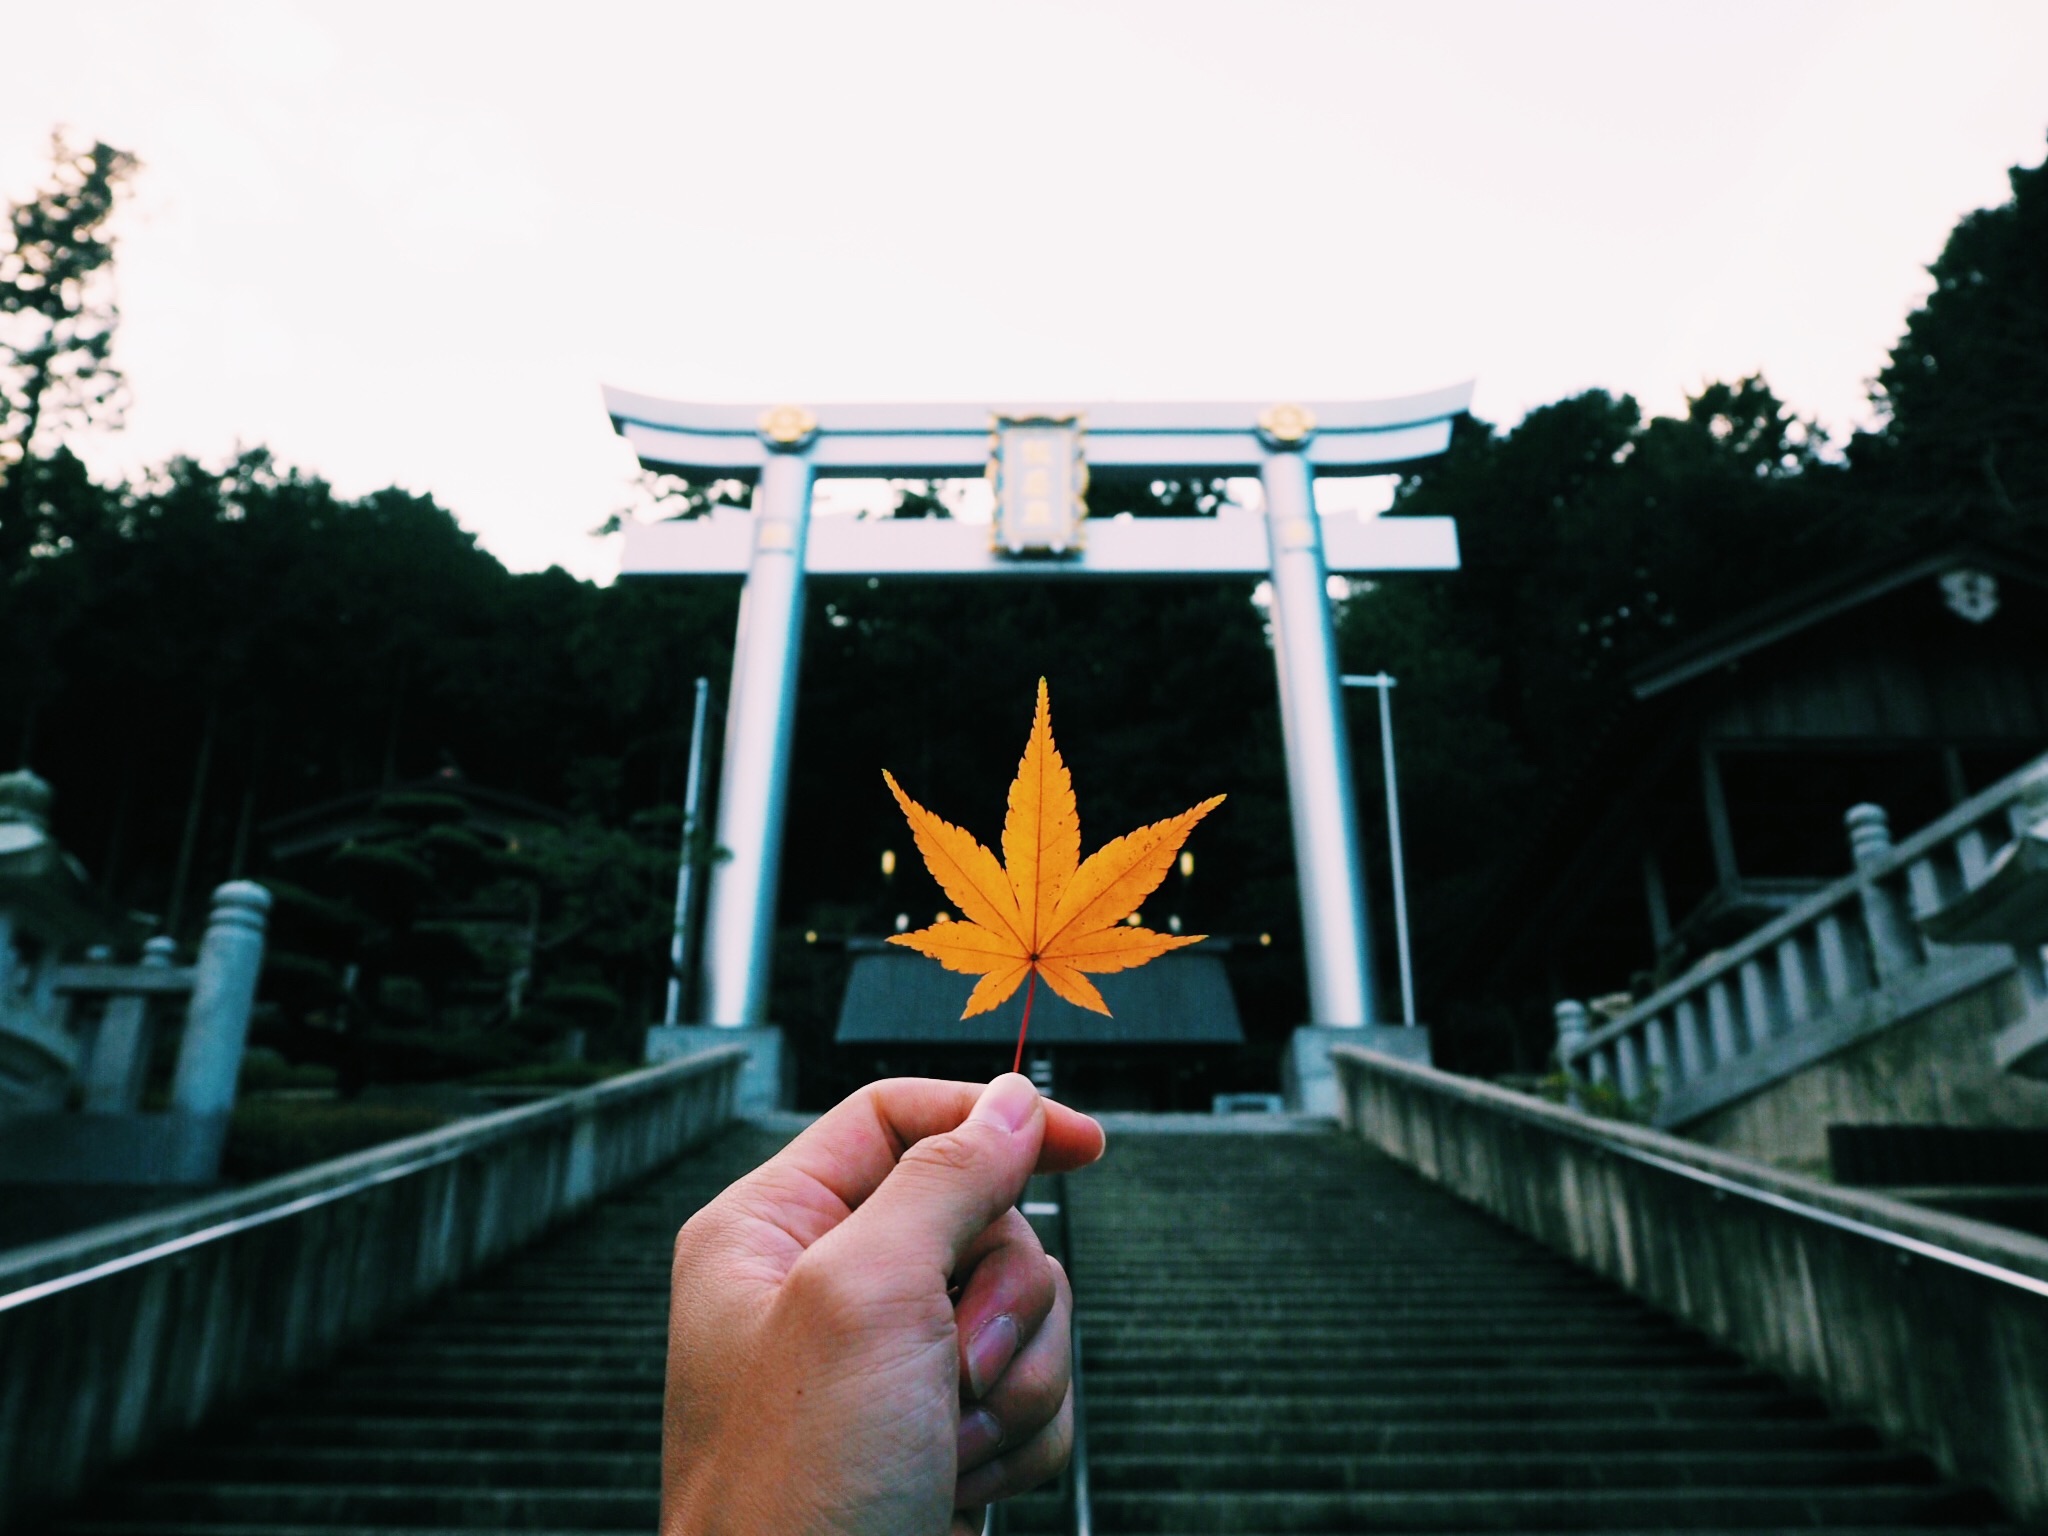
color, photograph, image